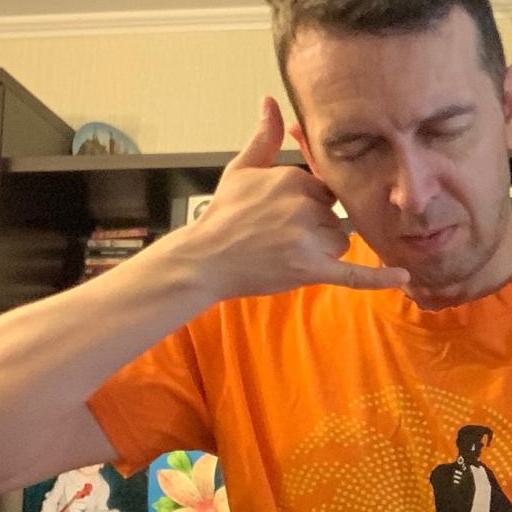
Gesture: call